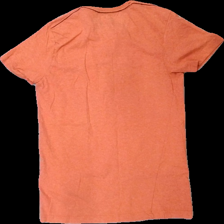
View: back
Type: T-shirt
Category: Unisex
Brand: Not in the list
Brand text on label: North Bend
Colors: Orange, Blue
Material: 63% cott, 37% poly
Cut: Regular, C-collar
Size: S
Damage: twisted seams on both sides
Damage location: bottom center
Price range: <50
Recommended usage: Export
Description: Orange t-shirt with blue details from North Bend, size S. Poor condition.